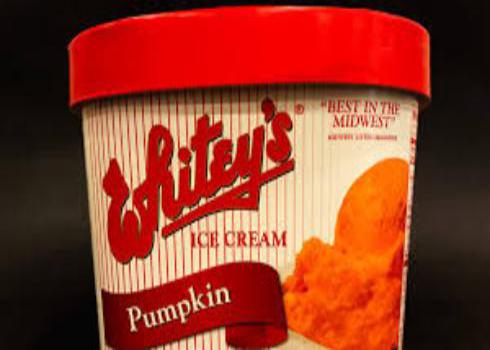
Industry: Food